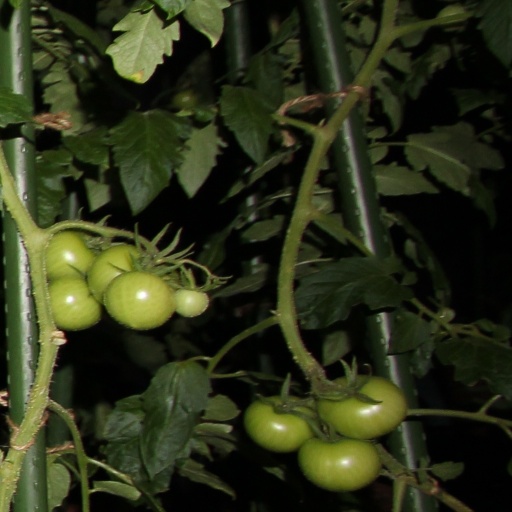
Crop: tomato